Ian Thorpe

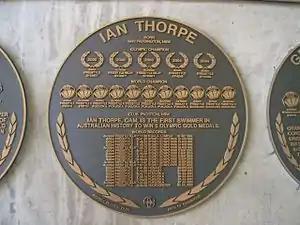
Plaque of Ian Thorpe Outside Sydney Olympic Park Aquatic Centre.

Aside from his swimming achievements, Thorpe has received numerous honours and accolades during his life, including: